Giorgio Vasari

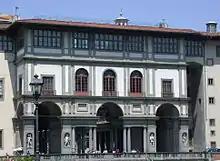

Aside from his career as a painter, Vasari was successful as an architect. His loggia of the Palazzo degli Uffizi by the Arno opens up the vista at the far end of its long narrow courtyard. It is a unique piece of urban planning that functions as a public piazza, and which, if considered as a short street, is unique as a Renaissance street with a unified architectural treatment. The view of the Loggia from the Arno reveals that the Vasari Corridor is one of the very few structures lining the river that is open to the river and appears to embrace the riverside environment.